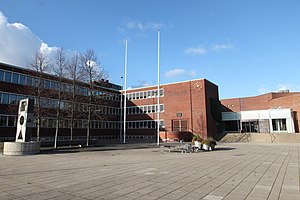
Gladsaxe Kommune
Gladsaxe Rådhus
Gladsaxe Rådhus
Gladsaxe Kommune ligger nordvest for det centrale København grænsende til Gentofte, Lyngby-Tårbæk, Furesø, Herlev og Københavns kommuner. Kommunen gennemskæres fra sydøst til nordvest af den tidligere Frederiksborgvej, der i dag hedder Søborg- Buddinge- og Bagsværd Hovedgade. Ringvejen og Buddingevej kører fra sydvest til nordøst. Alle disse centrale veje mødes i en rundkørsel midt i kommunen. Centralt placeret ved rundkørslen ligger også Gladsaxe Rådhus, Gladsaxe Hovedbibliotek samt Gladsaxe Gymnasium.